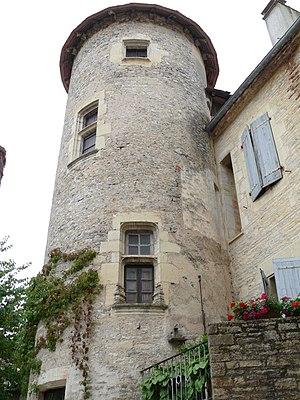
Catus - Tour de la maison du Prieur